Rans S-12 Airaile

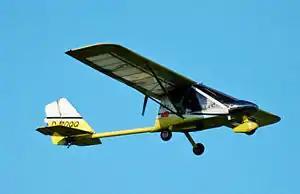
Rans S-12 Airaile

The Rans S-12 Airaile is a family of related American single-engined, pusher configuration, high-wing monoplanes designed by Randy Schlitter and manufactured by Rans Inc. The aircraft are available in kit form for amateur construction.